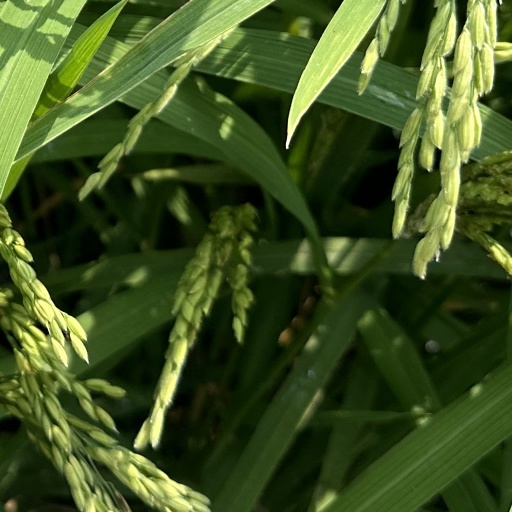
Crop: rice